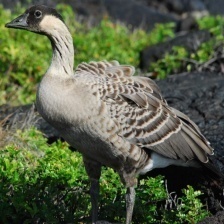
Species: HAWAIIAN GOOSE
Scientific name: BRANTA SANDVICENSIS
ImageNet parent category: goose